Maria Clementina Sobieska

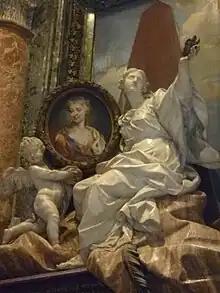
Memorial in St. Peter's, Rome

The married life of James and Maria Clementina proved turbulent and unhappy. Reportedly, James initially had a favourable impression of her because of her beauty, while she disliked him because of his lack of it, as well as his passive nature. She befriended the governess of her son, a Mrs Sheldon, who became her confidant and favourite. On the other hand, she disliked the influence of James's favourite John Hay of Cromlix and his wife Marjorie, and reportedly, she suspected James of having an affair with Marjorie Hay.